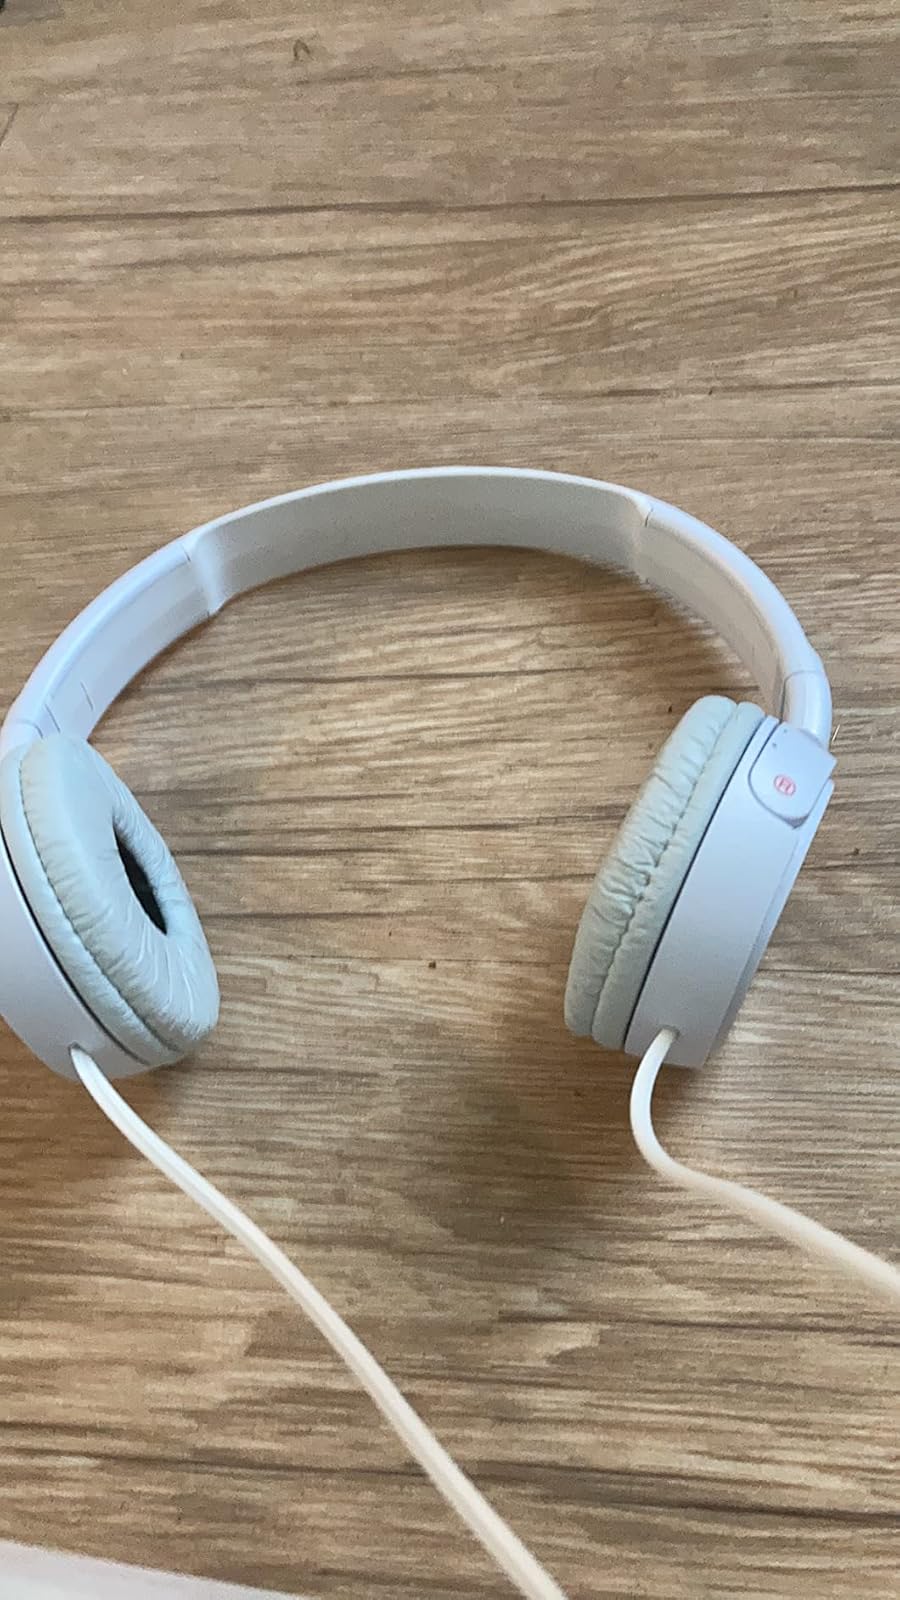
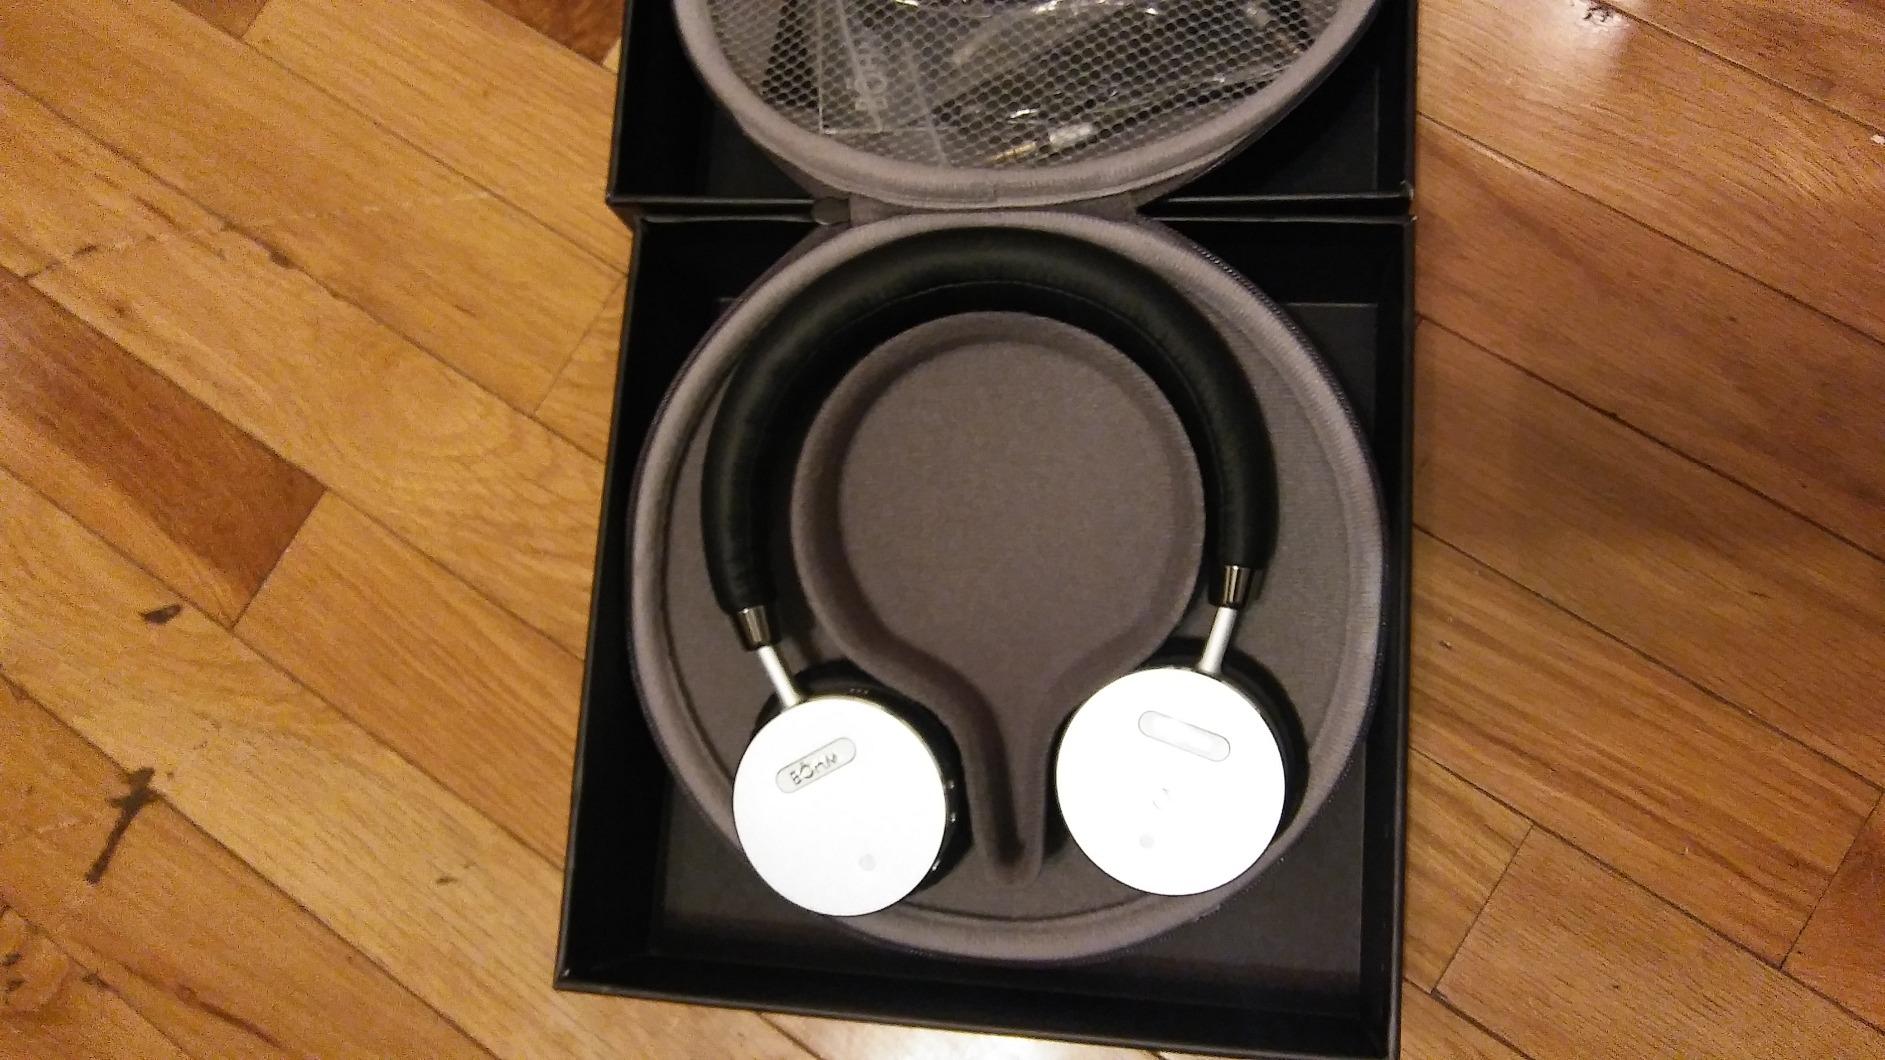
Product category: headphones
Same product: no